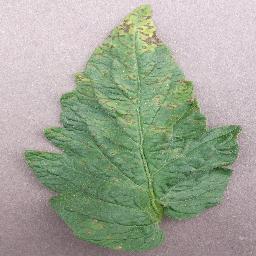
Label: Tomato___Septoria_leaf_spot